Minibar

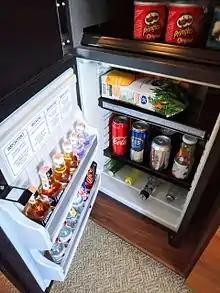
A refrigerated minibar in a Grand Hyatt hotel, filled with beverages. This minibar detects whenever an item is removed and charges the guest instantly, even if the item is not consumed.

A minibar is a small refrigerator, typically an absorption refrigerator, in a hotel room or cruise ship stateroom. The hotel staff fill it with drinks and snacks for the guest to purchase during their stay. It is stocked with a precise inventory of goods, with a price list. The guest is charged for goods consumed when checking out of the hotel. Some newer minibars use infrared or other automated methods of recording purchases. These detect the removal of an item and charge the guest's credit card right away, even if the item is not consumed. This is done to prevent loss of product, theft and lost revenue.